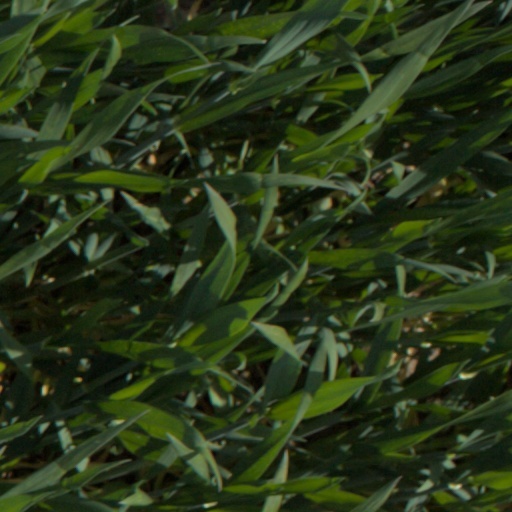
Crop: wheat